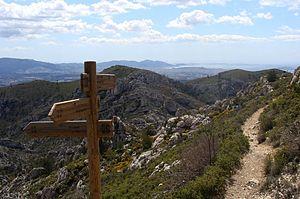
Massif de l'Étoile
Le massif de l’Étoile est un petit massif montagneux situé au nord de Marseille. D'une superficie de 10 000 hectares, il culmine à 779 mètres au Grand-Puech. Avec le massif du Garlaban, il forme une chaîne de montagnes de la basse Provence calcaire littorale dans le sud des Bouches-du-Rhône. Elles constituent un vaste espace naturel d’environ 20 000 hectares qui émergent au cœur d’un complexe urbain de plus d’un million d’habitants avec les agglomérations de Marseille, Aix-en-Provence, Aubagne et Gardanne.